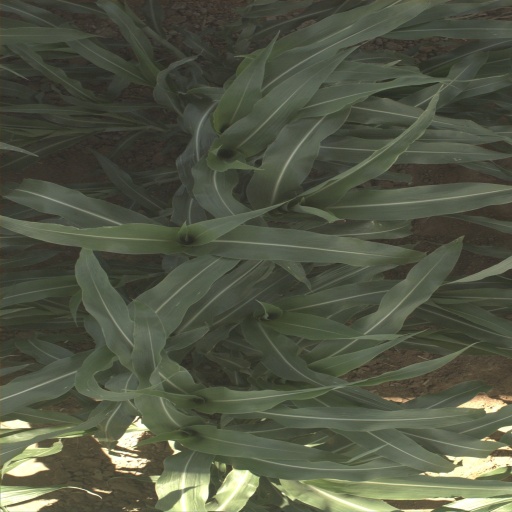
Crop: sorghum